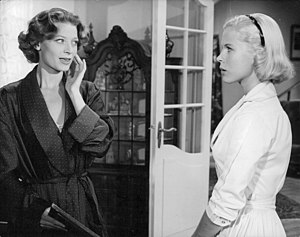
Birgitte Reimer
Birgitte Reimer er en dansk skuespillerinde.